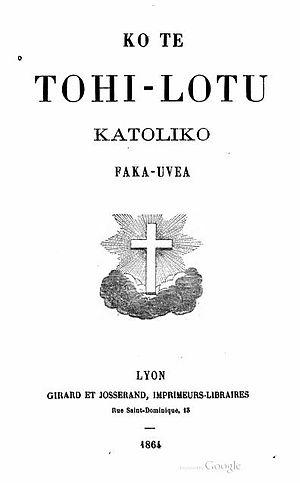
Couverture d'un livre de prières et de catéchisme en wallisien, Ko te tohi lotu katoliko faka uvea"", écrit par Monseigneur Bataillon et édité à Fribourg-en-Bade en 1878"
Le wallisien est une langue de la branche polynésienne de la famille des langues austronésiennes. Il est parlé essentiellement à Wallis-et-Futuna et en Nouvelle-Calédonie. Le wallisien est proche du tongien et du niuafoʻou. C'est une langue ergative de type VSO.
L'histoire de Wallis-et-Futuna fait partie intégrante de celle de l'Océanie. Peuplées aux environs du Iᵉʳ millénaire av. J.-C. par des austronésiens de la civilisation lapita, les îles 'Uvea et Futuna font ensuite partie de la Polynésie ancestrale jusqu'aux premiers siècles après J.C. : il s'agit du foyer originel des polynésiens, qui partagent une langue et une culture commune. Par la suite, une différenciation s'opère entre ces îles : chacune d'entre elles développe une langue, une culture et une organisation sociale spécifique, tout en restant intégrées au sein d'un grand réseau insulaire avec les archipels voisins. Wallis est conquise par les Tongiens, qui laissent une influence durable dans la société wallisienne, tandis que Futuna, plus isolée, résiste mieux aux envahisseurs tongiens et préserve ses relations avec Samoa.